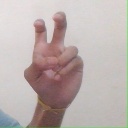
अक्षर: ई